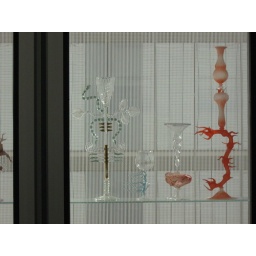
Museum of Arts and Design: glass in stairwell window cases